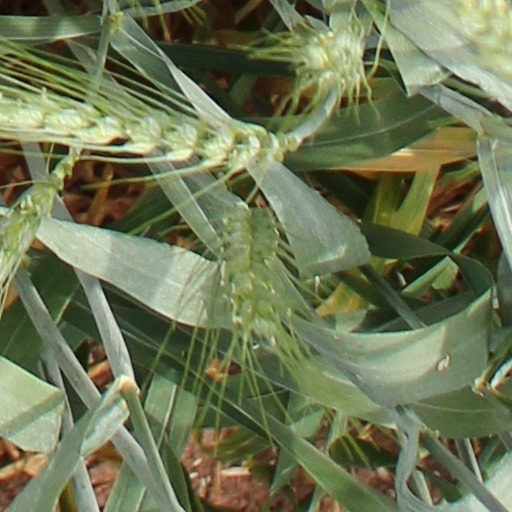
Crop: wheat